367th Fighter Squadron

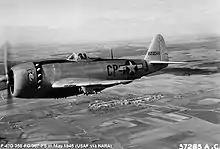
Squadron P-47 at High Halden

The 367th Fighter Squadron was activated on 1 January 1943 at Richmond Army Air Base, Virginia as one of the original squadrons of the 358th Fighter Group. The squadron initially began training with the Curtiss P-40 Warhawk. Later that year, the unit replaced its Warhawks with the Republic P-47 Thunderbolt, which it flew for the remainder of the war. The squadron left Richmond in September 1943 for the port of embarkation. It sailed for England on the on 8 October.